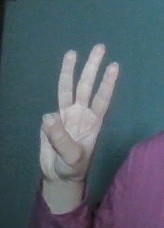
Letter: thaa